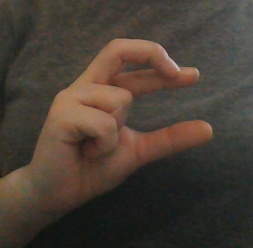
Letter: thal